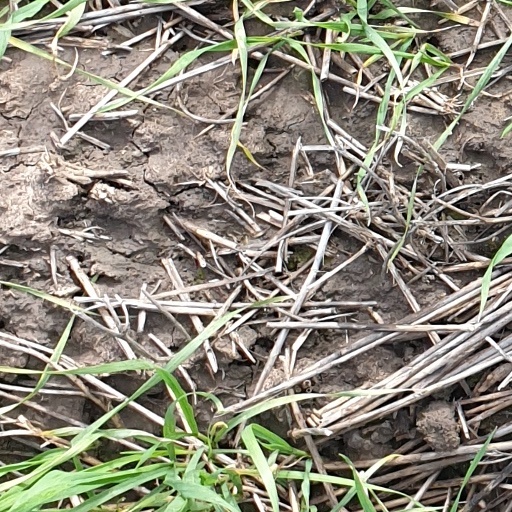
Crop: wheat